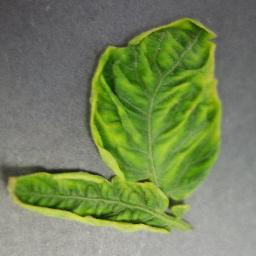
Label: Tomato___Tomato_Yellow_Leaf_Curl_Virus